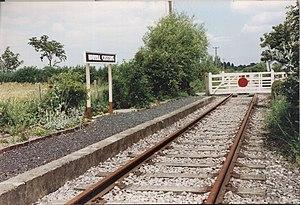
Cet article présente la dixième saison de la série télévisée Inspecteur Barnaby.